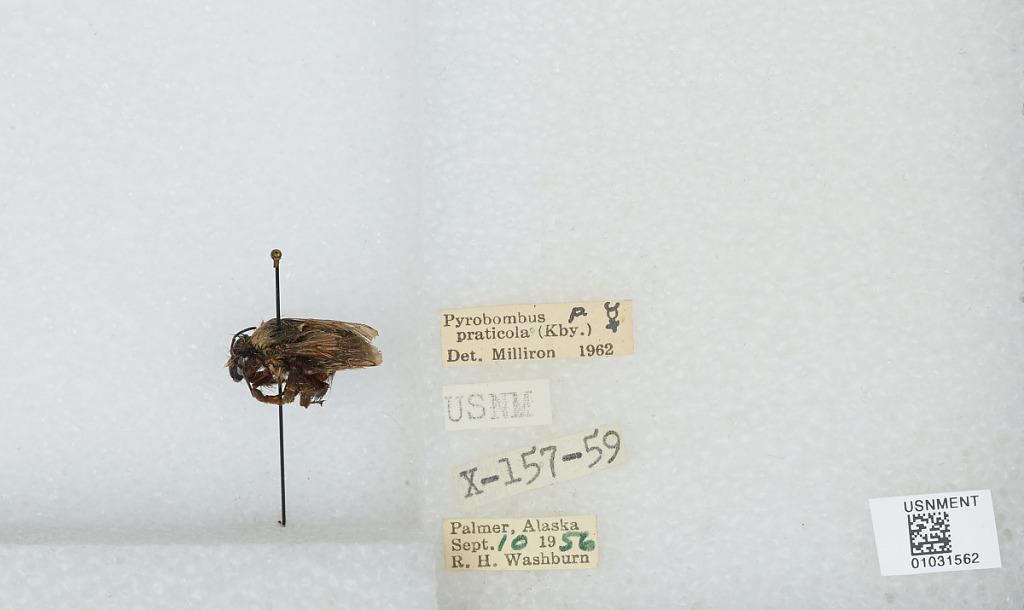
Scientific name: Bombus (Pyrobombus) mixtus Cresson
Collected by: R. Washburn
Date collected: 1956-9-10
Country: United States
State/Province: Alaska
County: Matanuska-Susitna
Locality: Palmer
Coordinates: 61.6019, -149.117
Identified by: Milliron